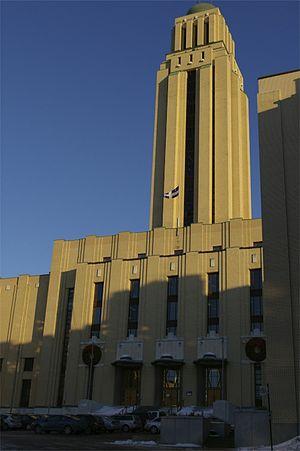
Tour de l'Université de Montréal et Pavillon Roger-Gaudry.